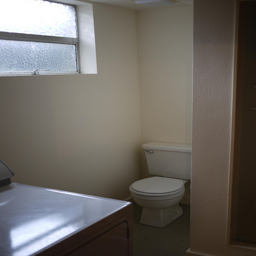
A bathroom toilet with a shower stall and a window.
A very basic looking bathroom with no decorations.
Bathroom with toilet, window and table in view.
A white toilet and sink in a white bathroom
That is an image with a bathroom scene.